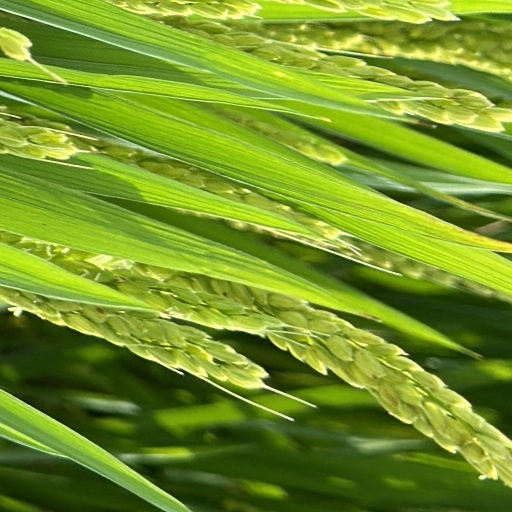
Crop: rice